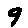
Label: 9